Indian campaign of Ahmad Shah Durrani

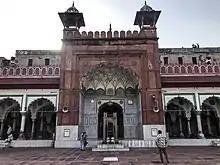
Fatehpuri Mosque, where Alamgir received Ahmad Shah before he entered Delhi

Moin-ul-Mulk governed the Punjab until his death in November 1753, and was succeeded by Mughlani Begum. In March 1756, Mughal vizier Imad ul-Mulk imprisoned and replaced her with Adina Beg. Mughlani Begum pleaded Ahmad Shah to lead another invasion, promising wealth.